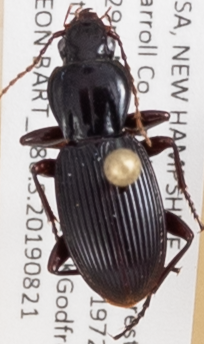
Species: Pterostichus tristis
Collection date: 2019-08-21
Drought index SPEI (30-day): -0.554
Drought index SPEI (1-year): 0.9
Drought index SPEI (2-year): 0.71